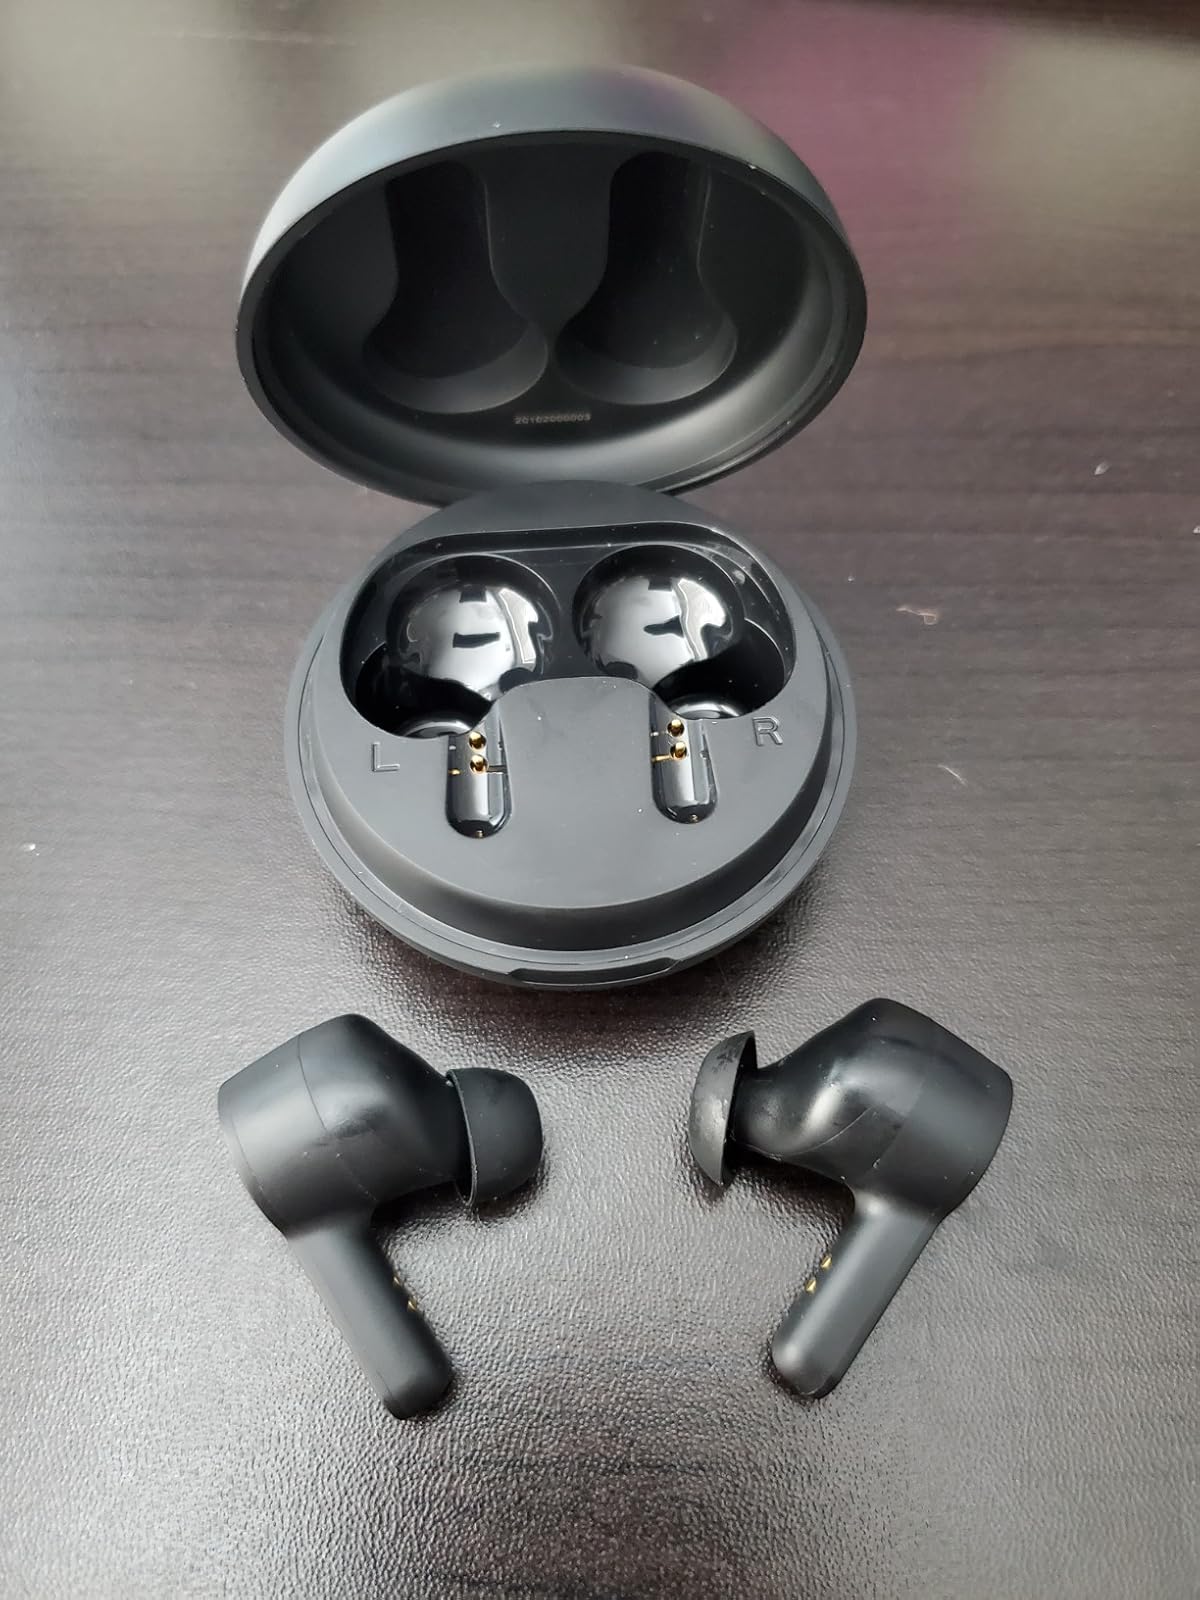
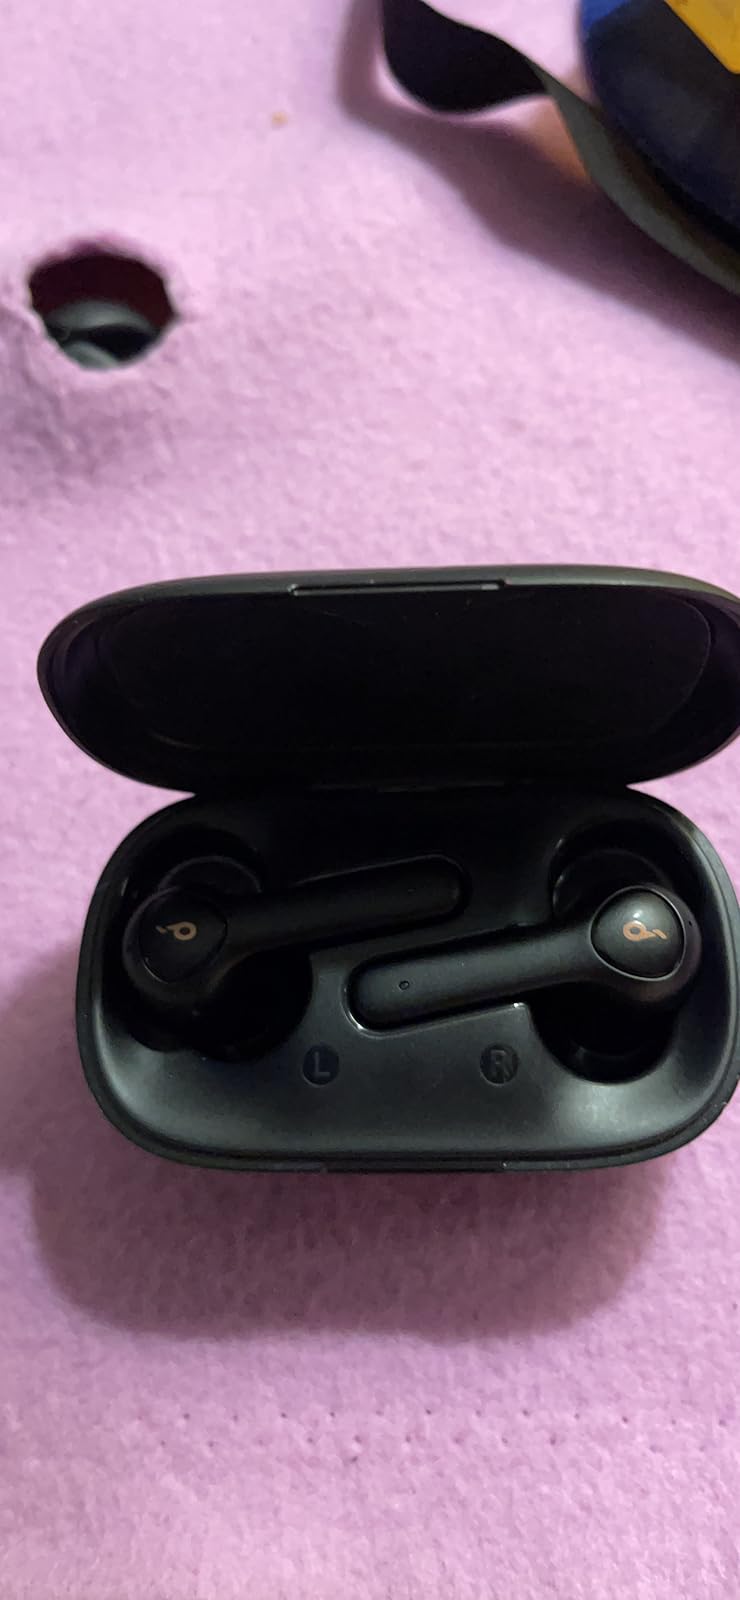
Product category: earbuds
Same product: no